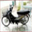
Label: motorcycle